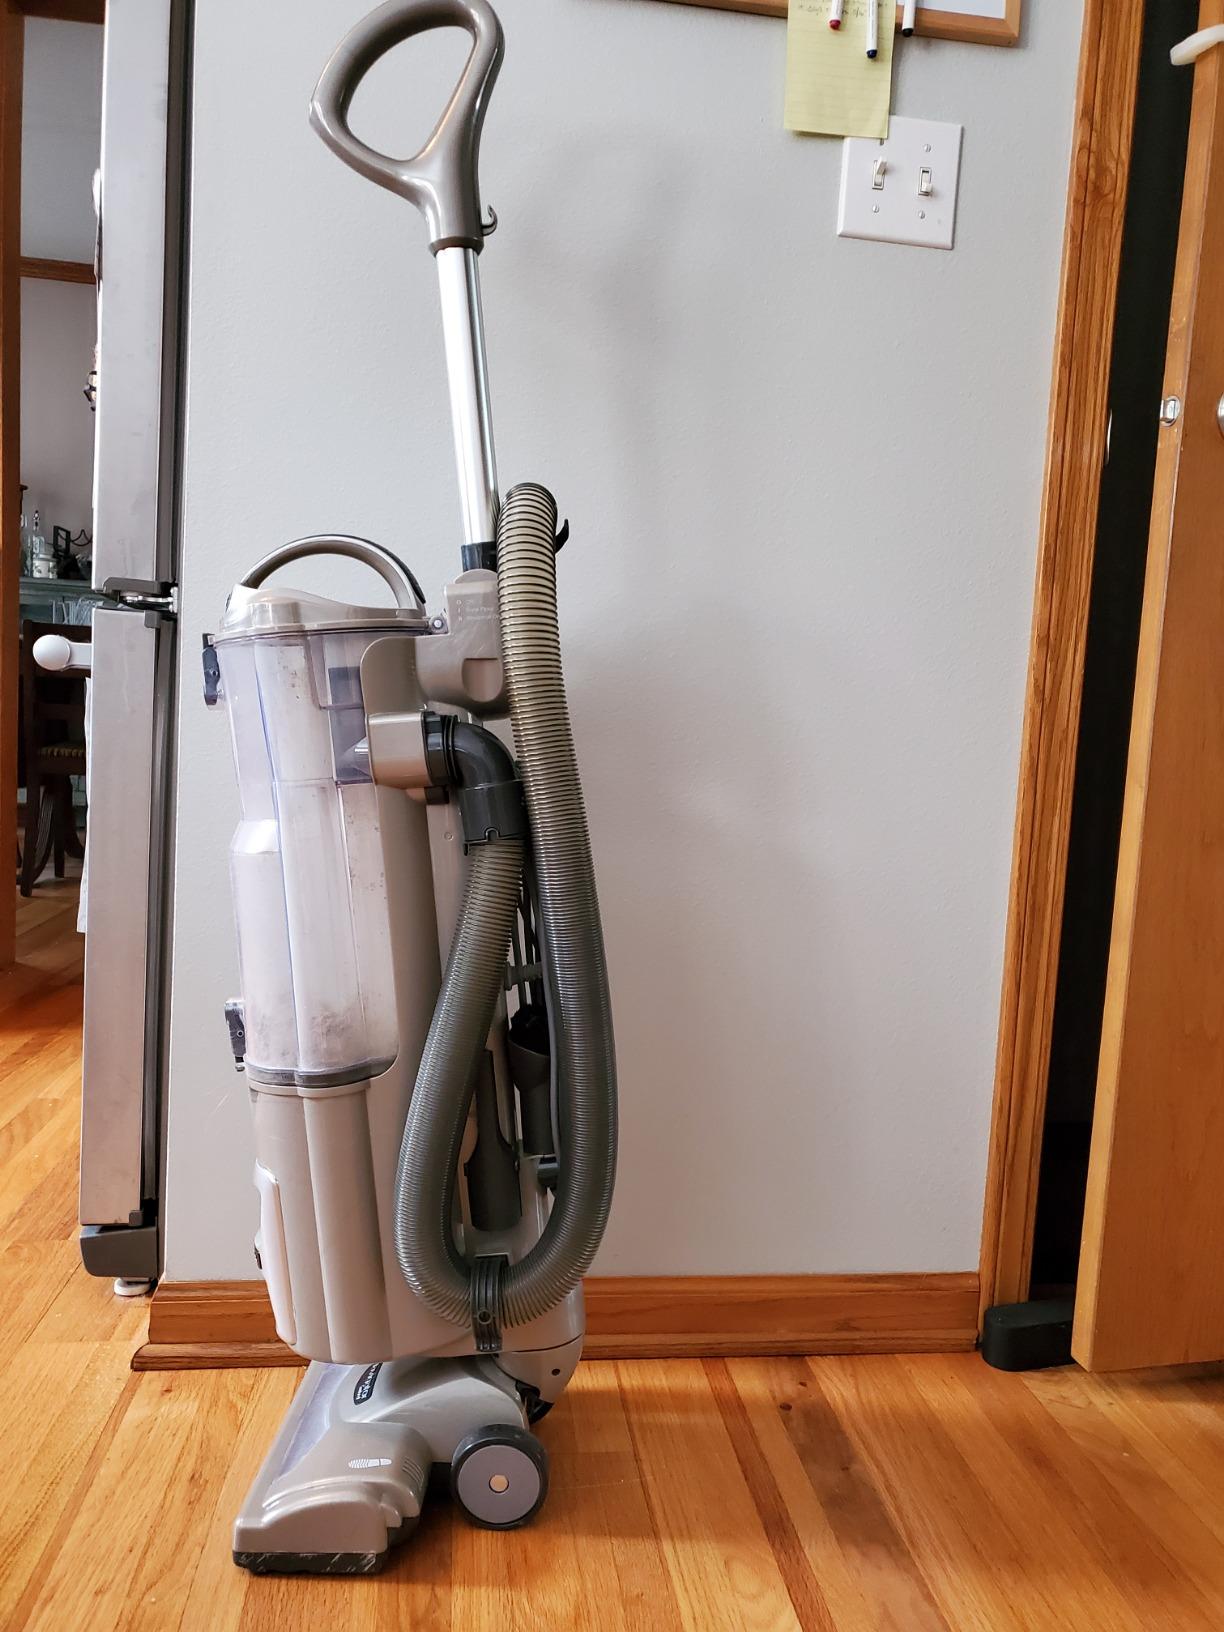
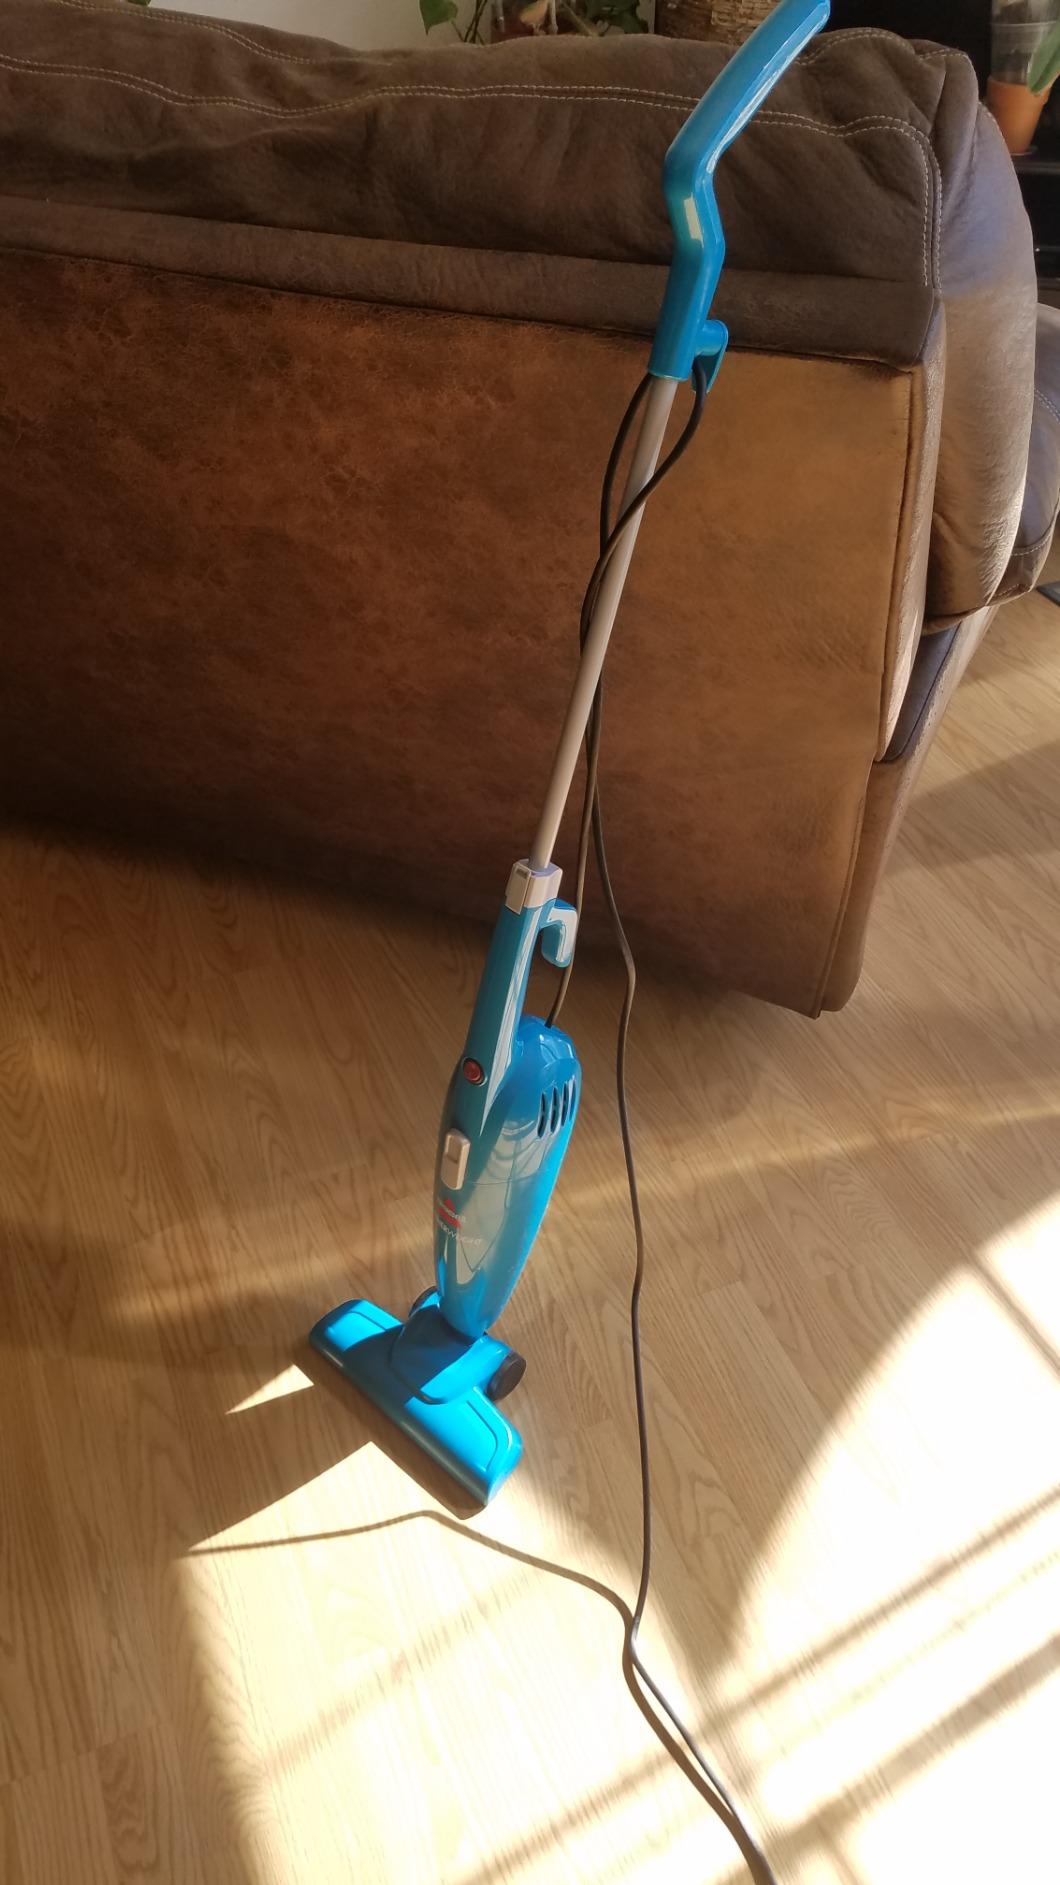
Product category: items_vacuum
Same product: no